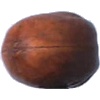
Label: Nut Pecan 1